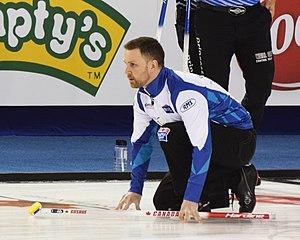
Bradley Raymond "Brad" Gushue est un curler canadien. Gushue avec ses coéquipiers Russ Howard, Mark Nichols, Jamie Korab et Mike Adam représente le Canada aux Jeux olympiques d'hiver de 2006, et gagne la médaille d'or. Onze années plus tard, le 9 avril 2017, il remporte le titre mondial à Edmonton avec Mark Nichols, Brett Gallant et Geoff Walker en battant la Suède skippée par Niklas Edin, 4-2 en finale. Gushue est le premier skiper à remporter la médaille d'or aux championnats du monde junior, aux Jeux olympiques, et aux championnats du monde senior. Il est médaillé d'argent au Championnat du monde de curling masculin 2018.